Rawley Springs, Virginia

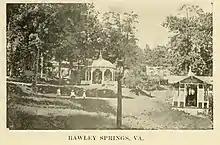
Rawley Springs, Virginia, circa 1909

Rawley Springs is an unincorporated community located in Rockingham County, in the U.S. state of Virginia.